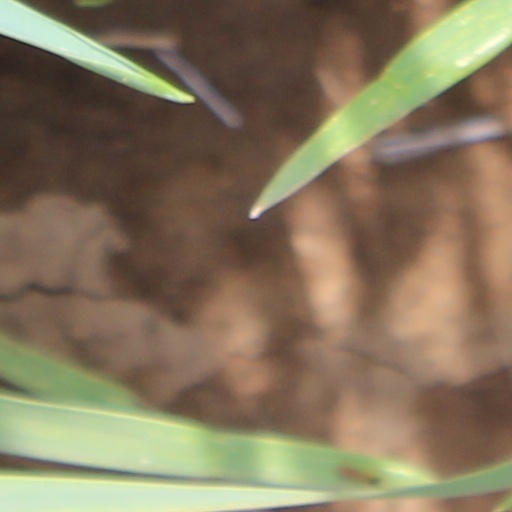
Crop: wheat